Sky position (RA, Dec in degrees): 320.713, 0.704
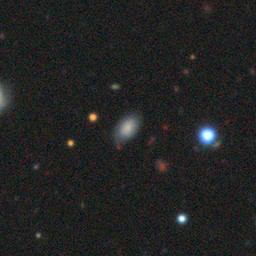
Galaxy morphology: In-between Round Smooth Galaxies